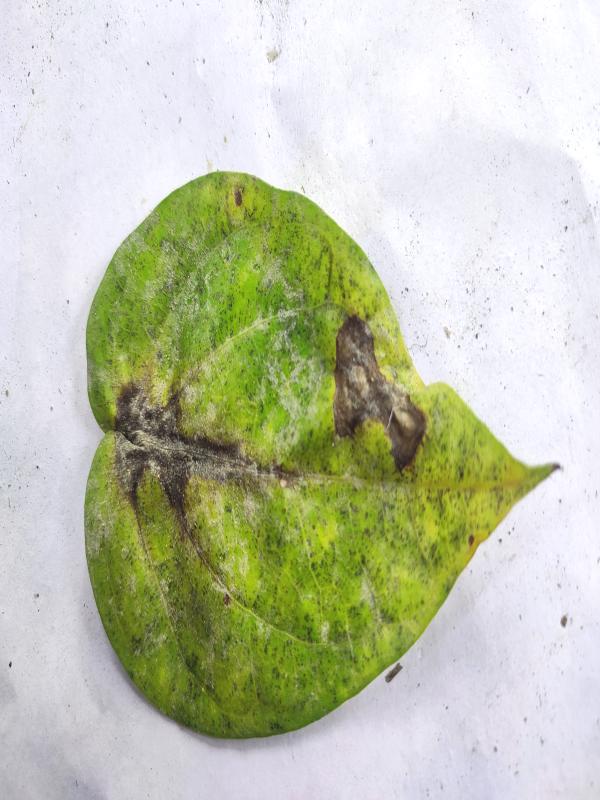
Label: Dried_Leaf